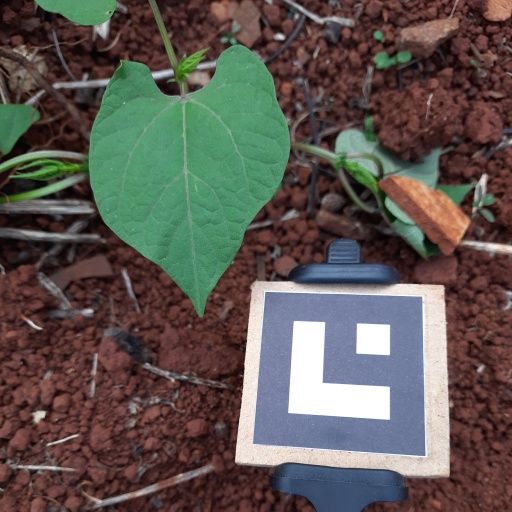
Observations: wavy surface, no eating holes, under shade